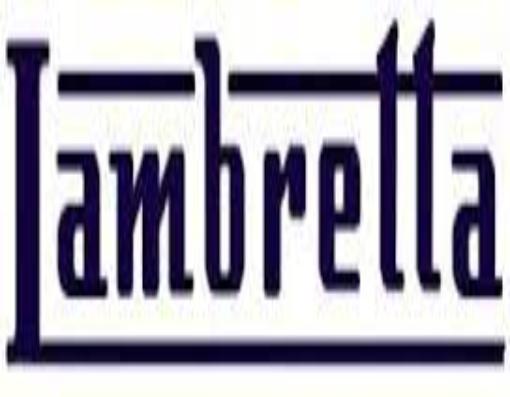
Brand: lambretta
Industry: Transportation